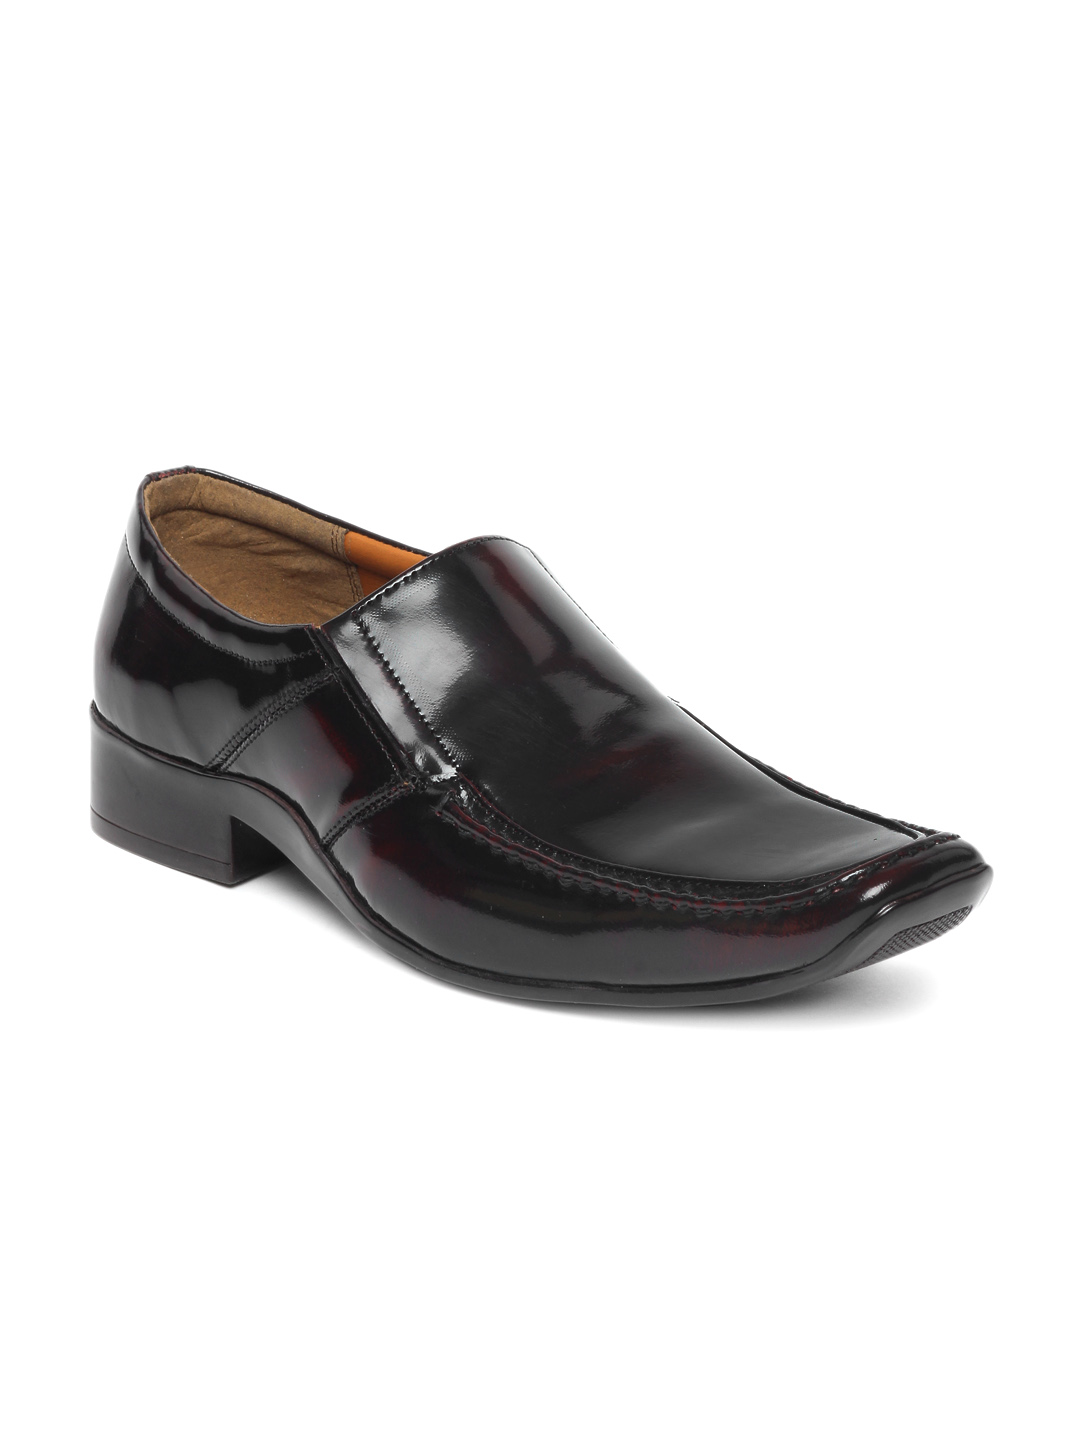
Fortune Men Brown Formal Shoes
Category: Footwear / Shoes / Formal Shoes
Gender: Men
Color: Brown
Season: Fall 2012
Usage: Formal